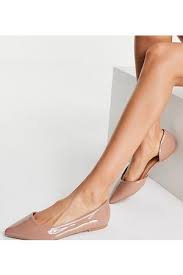
Label: Ballet Flat